Peguis First Nation

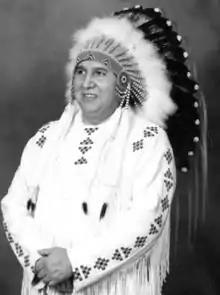
Louis J. Stevenson Chief of Peguis from 1981 to 2007

1864 - 1871 Henry Prince (chief) (Miskokenew "Red Eagle")